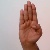
The image shows a hand gesture representing the letter 'B' in Indian Sign Language.